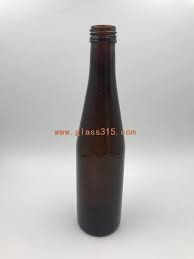
Label: glass